You season 3

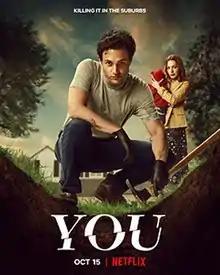
Promotional poster

The third season of the American psychological thriller television series "You" was ordered by Netflix on January 14, 2020. It features the continuation of Joe Goldberg's fraught relationship with Love Quinn, who is pregnant with his child in a new suburban home. "You" series creators Greg Berlanti and Sera Gamble return as co-executive producers, and Gamble returns as showrunner. Penn Badgley, Victoria Pedretti, and Saffron Burrows, who was upgraded to a series regular, reprise their roles. New cast members include Shalita Grant, Travis Van Winkle, Dylan Arnold, and Tati Gabrielle. Michaela McManus portrays Joe's new neighbor, shown at end of the second season. In December 2020, the production of the third season was suspended for two months due to the COVID-19 pandemic and resumed in February 2021. The ten-episode season premiered on October 15, 2021.